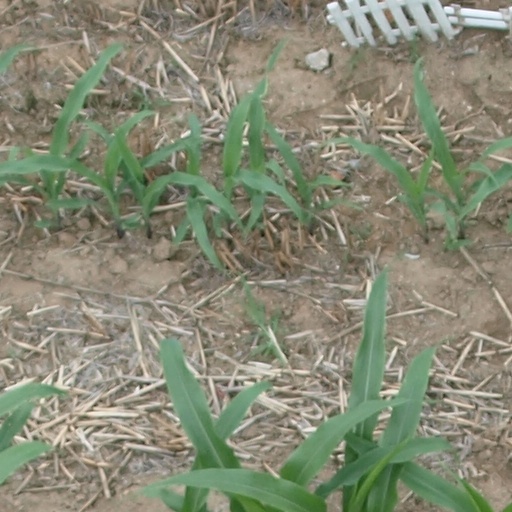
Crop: maize; corn